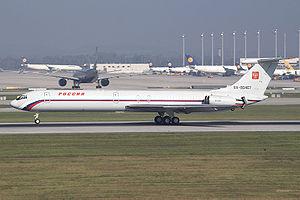
"L'Iliouchine Il-62 est un avion de ligne long courrier soviétique. La conception débuta en 1960, et le premier vol eut lieu en 1963. Il entra en service commercial sur l'Aeroflot en 1967. Le premier service passager fut un vol Aeroflot de Moscou à Montréal le 15 septembre 1967. Sa désignation OTAN est ""Classic"".